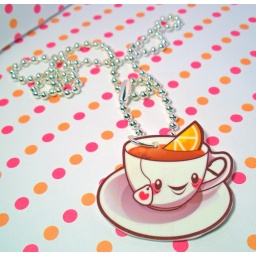
plastic charm designed, printed, assembled by me on silver plated ball chain